Tesla Roadster (first generation)

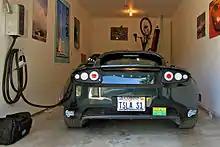
Roadster with California's Clean Air Vehicle stickers (at the extremes of the bumper) that allows access to HOV lanes with solo driver

The Roadster had a three-year, warranty. Tesla also offered an extended powertrain warranty and a battery replacement warranty.